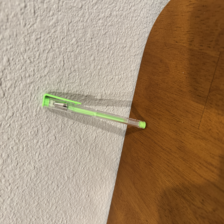
Label: pen